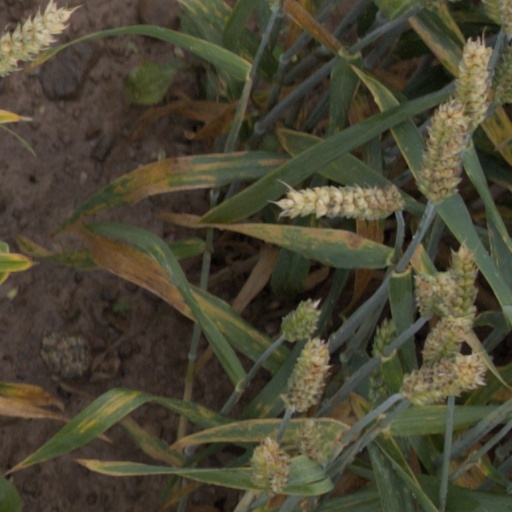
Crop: wheat